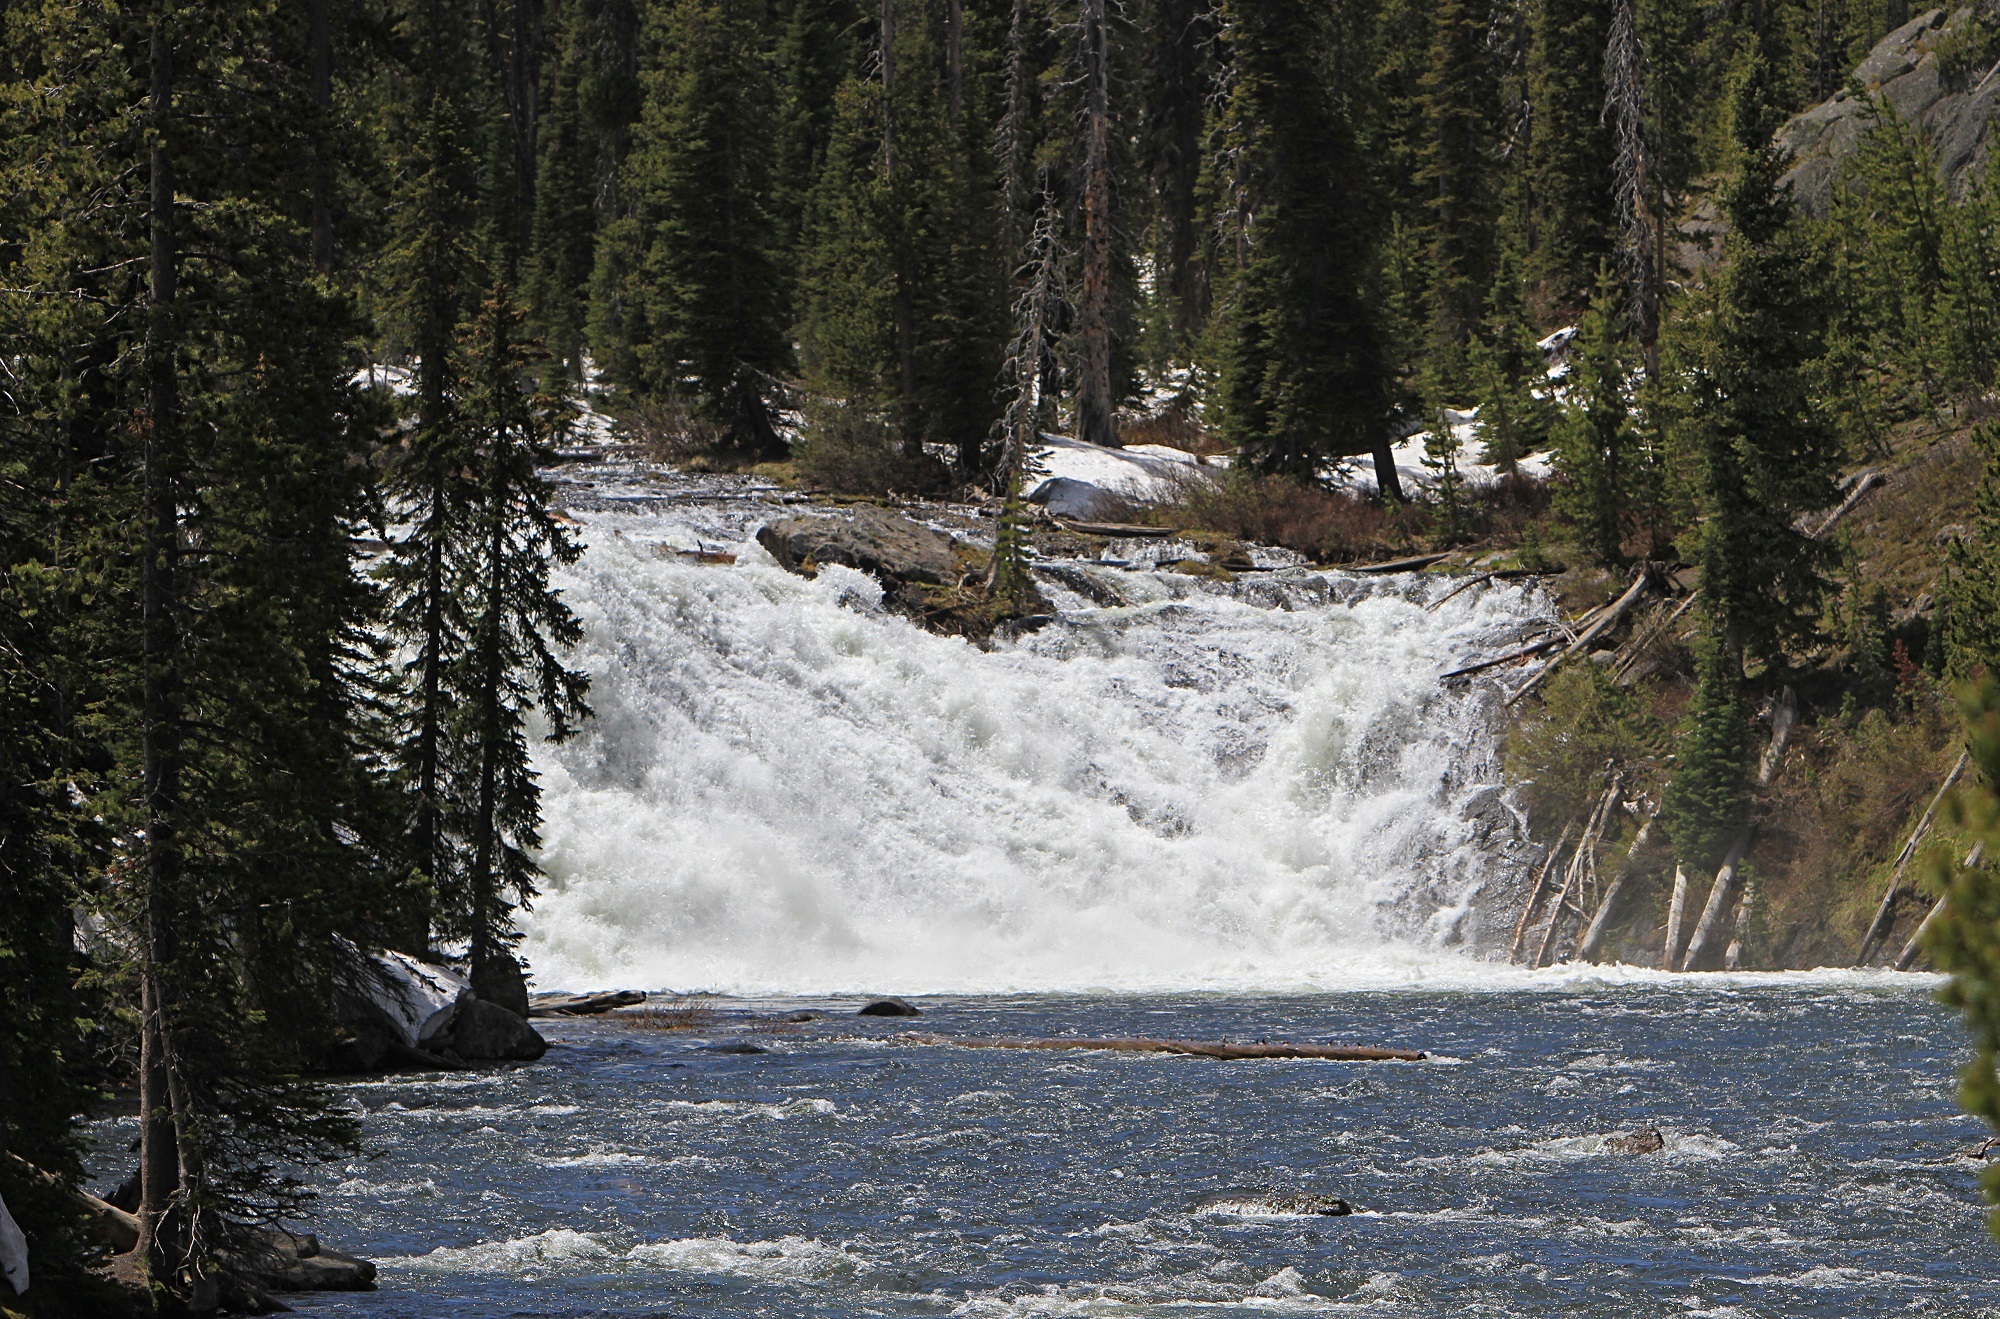
landscape, tree, water, forest, waterfall, wilderness, mountain, snow, winter, river, stream, scenic, rapid, season, body of water, outdoors, wyoming, spectacular, water feature, yellowstone national park, lewis falls